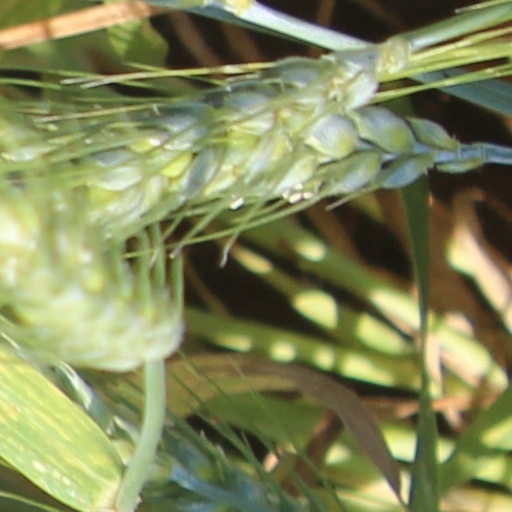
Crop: wheat